Victor Matfield

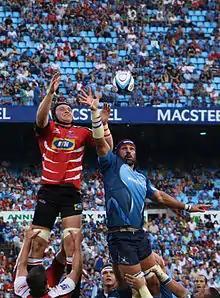
Matfield ("right") winning a line-out against the Lions

A big turning point in Matfield's career came when he decided to leave the Blue Bulls for the Griquas in 1999, where he was also selected to represent the Cats in the Super 12 that year. The move allowed him to prove his worth, and in 2000 he was given the opportunity to represent the Bulls Super 12 team.